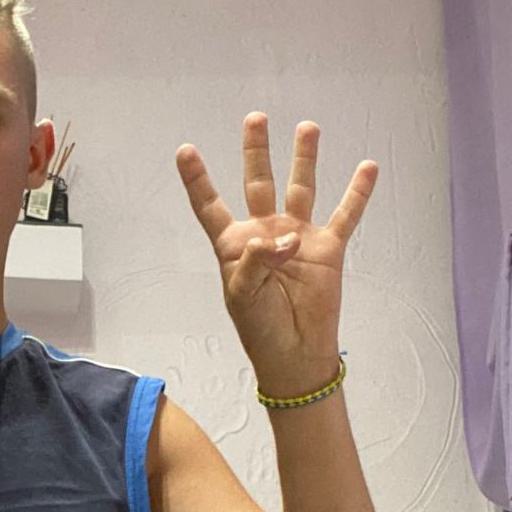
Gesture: four